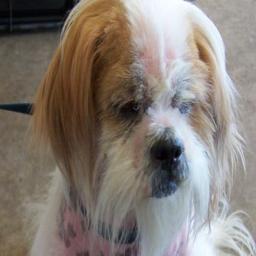
Animal: dogs